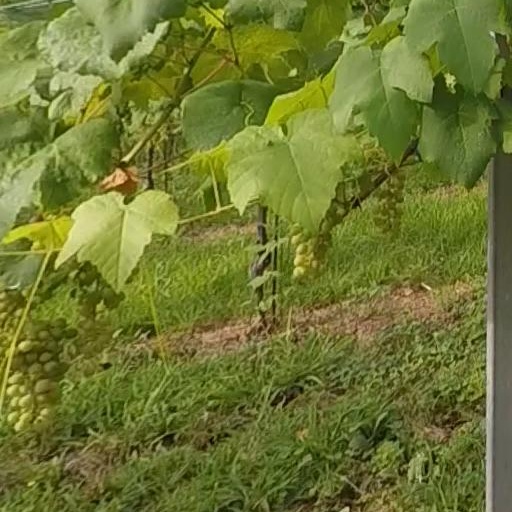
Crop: grape